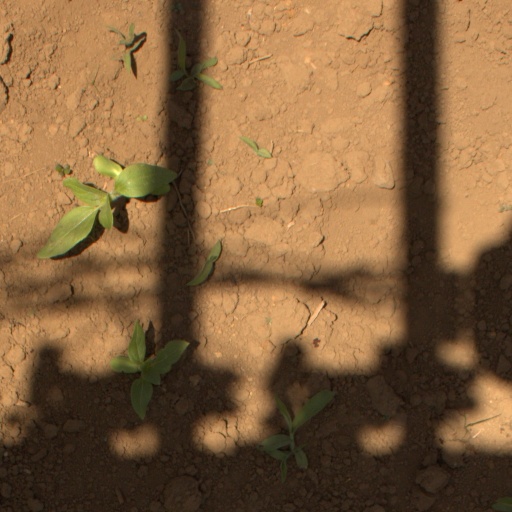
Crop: Jerusalem artichoke